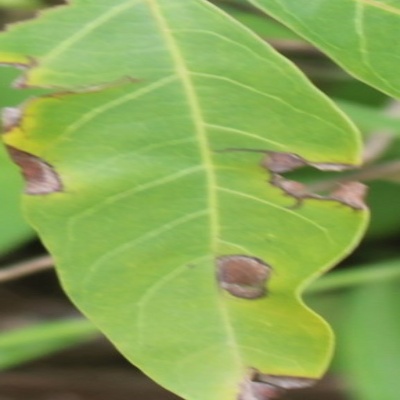
Crop: Cassava
Condition: brown spot